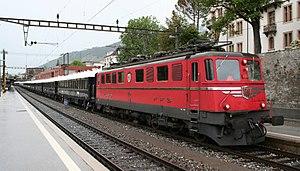
Les Ae 6/6 sont des locomotives électriques des chemins de fer fédéraux suisses, entrées en service entre 1952 et 1966 et qui furent retirées entre 2001 et 2013.